Bryan Davies, Baron Davies of Oldham

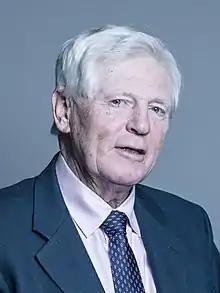
Official portrait, 2018

Bryan Davies, Baron Davies of Oldham, PC (born 9 November 1939) is a Labour politician and former member of the House of Commons and House of Lords. He served as Government Deputy Chief Whip in the House of Lords from 2003 to 2010, and as usual for a holder of that position, also held the position of Captain of the Yeomen of the Guard.